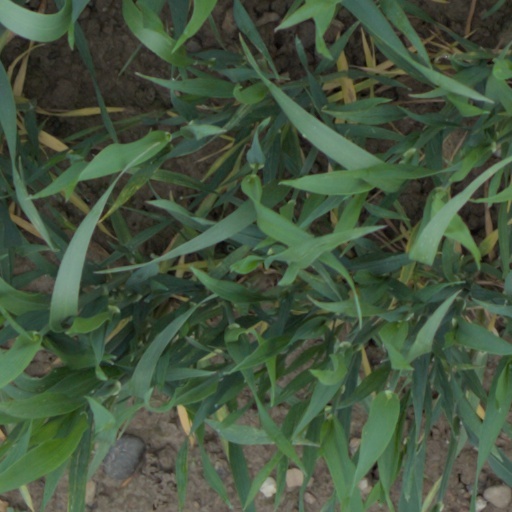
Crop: wheat